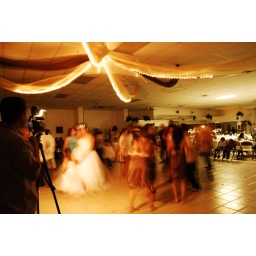
As the birthday girl is surrounded by her court in the center of the dance floor the camera man records the moment.